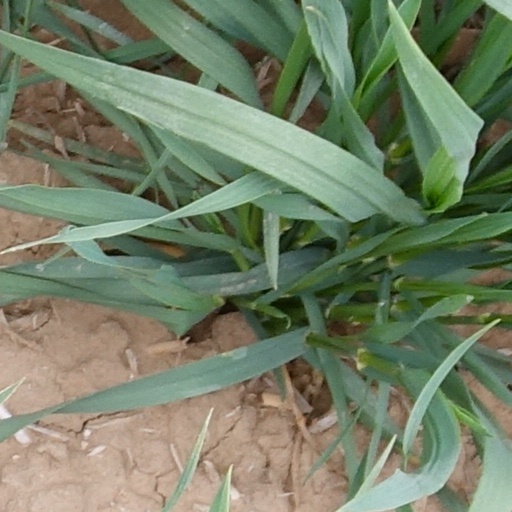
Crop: wheat